Soddy's hexlet

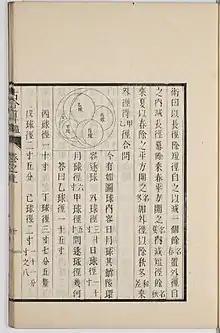
Soddy's hexlet problem in japanese mathematics book "Kokonsankan" (1832).

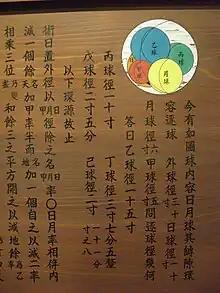
Replica of Sangaku at Hōtoku museum in Samukawa Shrine.

Japanese mathematicians discovered the same hexlet over one hundred years before Soddy did. They analysed the packing problems in which circles and polygons, balls and polyhedrons come into contact and often found the relevant theorems independently before their discovery by Western mathematicians. They often published these as sangaku. The sangaku about the hexlet was made by Irisawa Shintarō Hiroatsu in the school of Uchida Itsumi, and dedicated to the Samukawa Shrine in May 1822. The original sangaku has been lost but was recorded in Uchida's book of "Kokonsankan" in 1832. A replica of the sangaku was made from the record and dedicated to the Hōtoku museum in the Samukawa Shrine in August, 2009.